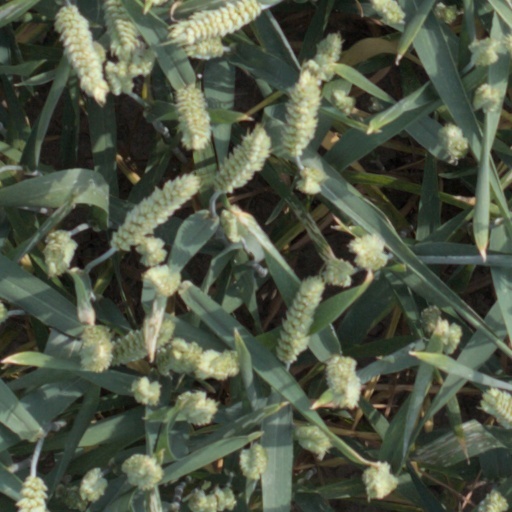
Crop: wheat